Priyaragalu

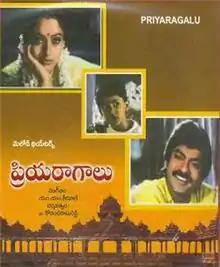
DVD cover

Priyaragalu is 1997 Telugu-language romantic musical film, produced by Sunkara Madhu Murali under the Melody Theaters banner and directed by A. Kodandarami Reddy. It stars Jagapati Babu, Soundarya, Maheswari, Master Anand Vardhan and has music composed by M. M. Keeravani. The film is a remake of Malayalam film, "Pappayude Swantham Appoos" and won two Nandi Awards.